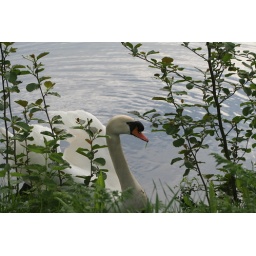
This is a male swan in one of the parks in the neighborhood protecting his female and her nest.